Seitokai Yakuindomo

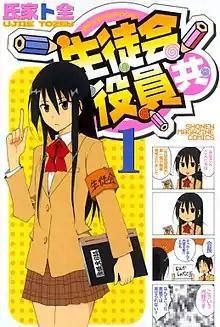
Manga volume 1 cover, featuring Shino Amakusa

is a Japanese four-panel manga series written and illustrated by Tozen Ujiie. It ran in Kodansha's "Magazine Special" from May 2007 to June 2008. It was then transferred to Kodansha's "Weekly Shōnen Magazine", where it ran from July 2008 to November 2021. Its chapters are collected and published into individual "tankōbon" volumes, with twenty-two volumes released as of January 2022.